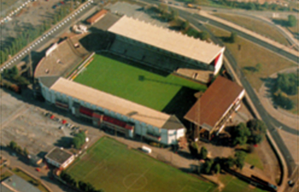
Le derby de Liège est une rencontre de football opposant le Standard de Liège et le RFC Liège, les deux principales équipes de la ville de Liège. Il s'agit de l'une des rivalités le plus vielle et les plus intenses de Belgique.
Le stade Maurice-Dufrasne, ou stade de Sclessin, accueille les matchs du Standard de Liège. Le nom du stade est celui du cinquième président du Standard de Liège, Maurice Dufrasne, en fonction de 1909 à 1931, mais il est mieux connu en Belgique sous le nom de stade de Sclessin, quartier de l'agglomération liégeoise où il est situé. Le stade se trouve le long de la Meuse, non loin des usines sidérurgiques ArcelorMittal, ce qui donne une atmosphère particulière au « chaudron de Sclessin ». Ce stade est communément appelé l'« Enfer de Sclessin » en raison de l'ardeur des supporters liégeois qui s'y regroupent pour manifester leur soutien aux joueurs.